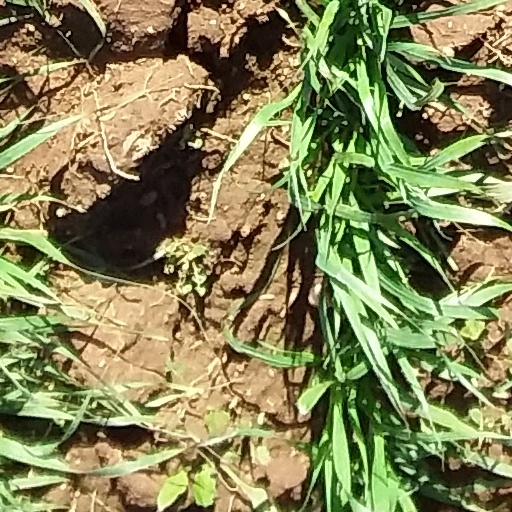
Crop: wheat